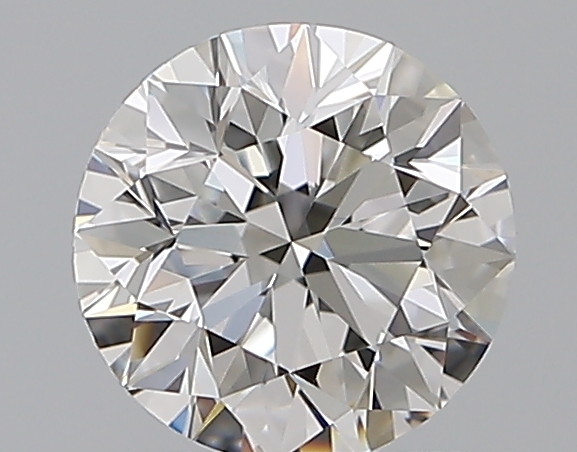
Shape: round
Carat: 1
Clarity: VVS1
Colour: E
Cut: EX
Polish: EX
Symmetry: EX
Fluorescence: N
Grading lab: GIA
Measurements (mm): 6.3 x 6.34 x 4.02